2018 Sulawesi earthquake and tsunami

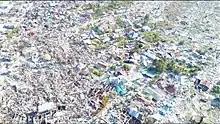
Balaroa, a district in Palu, was obliterated by the soil liquefaction that followed immediately after the earthquake

Officials confirmed that Palu's iconic bridge, the Kuning Ponulele Bridge, also called Palu IV Bridge, which was also the first arch bridge in Indonesia, was destroyed by the earthquake and the ensuing tsunami. Roads to and from the city, connecting it to Makassar and Poso, were also severely damaged. There were also reports of landslides.